Parkland high school shooting

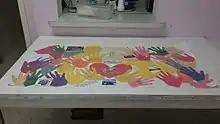
A banner created by a church to offer support for the survivors. Such banners offering love and support were requested by school officials and were hung all over the campus.

At about 3:41 p.m., police stopped Cruz from the school in the Wyndham Lakes neighborhood of Coral Springs and arrested him as the suspected shooter. He was then taken to a hospital emergency room with "labored breathing." After 40 minutes, Cruz was released back into police custody and booked into the Broward County Jail.